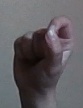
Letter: fa